Our Lady of Pompeii Church (Manhattan)

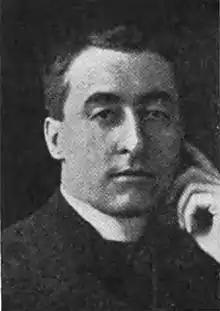
Black and white photograph of a man wearing a Roman collar from the mid-chest up. He faces the camera and touches his index finger to his temple.

Del Gaudio's façade facing Carmine Street is built of limestone, while beige brick faces Bleecker Street. In total, the edifice cost over $1 million to construct, equivalent to $ in . On the exterior of the Romanesque Revival church, the building is accented by large Corinthian columns supporting a closed pediment over the entrance and a balustrade along the roofline. The façade is topped with an asymmetrically placed, three-story campanile enclosed by a copper dome and a finial cross. Inside this campanile, a new carillon was installed in 1988. It was Del Gaudio's intention to draw from the Romanesque style common to parishioners' homes and churches in Italy. For this reason he included shallow front steps, a flat façade that was close to the street, the domed sanctuary, and a campanile on the church, modeled after that of the Shrine of Our Lady of the Rosary of Pompei. On the roofline is a pediment topped by an acroterion statue of St. Charles Borromeo.